Rex DeVogt

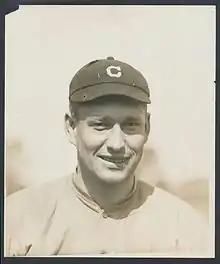

Rex Eugene DeVogt (January 4, 1888 – November 9, 1935) was a Major League Baseball player. He played three games with the Boston Braves between April 17 and April 23, 1913.